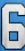
Number: 6